SS Zaanland

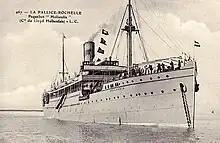
KHL's "Hollandia", built in 1909. She and her sister ship "Frisia" displaced "Zaanland" and her sisters from the emigrant trade.

In 1909, KHL took delivery of two purpose-built passenger-cargo ships: "Hollandia" and "Frisia". Each had berths for 1,280 steerage passengers, and small numbers of forst class and second class passengers. "Zaanland" ceased to carry passengers.